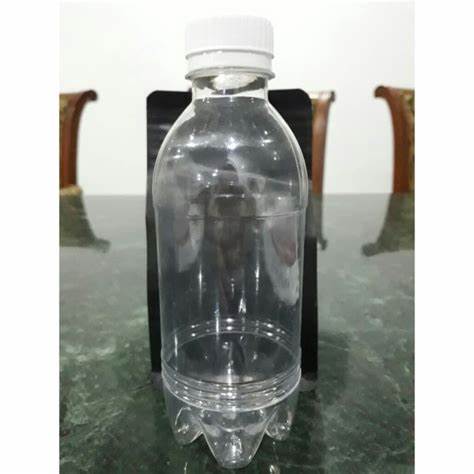
Waste category: plastic